Alan Fabbri

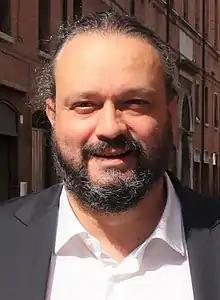

Fabbri is a member of the right-wing party Lega Nord and served as mayor of Bondeno from 2009 to 2015.